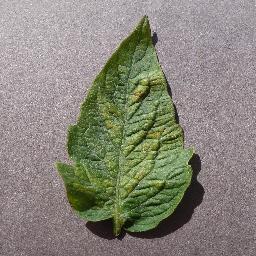
Label: Tomato___Spider_mites Two-spotted_spider_mite